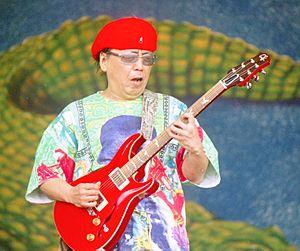
Juin Yamagishi est un guitariste japonais basé à La Nouvelle-Orléans en Louisiane. Il est né le 6 juin 1953 à Ise dans la préfecture de Mie au Japon.